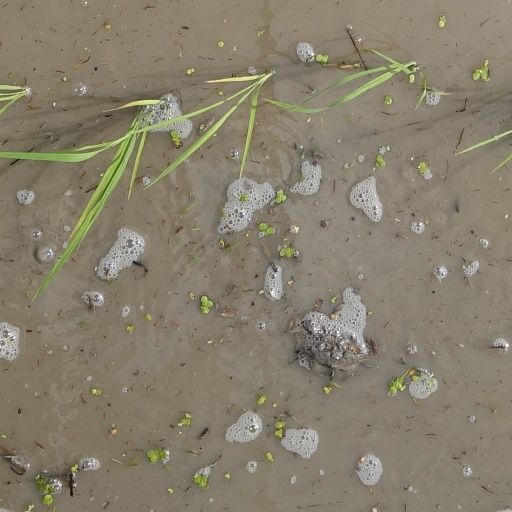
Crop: rice